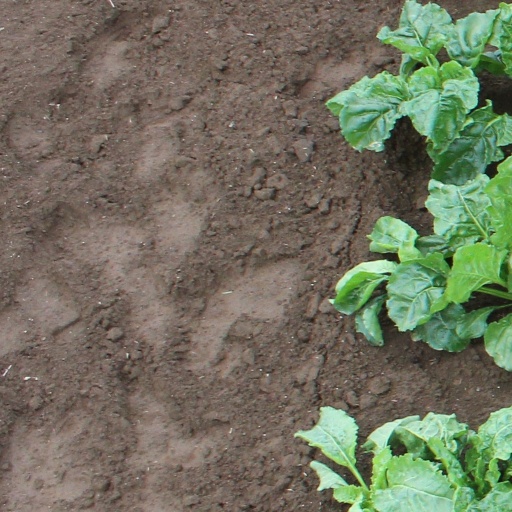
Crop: sugar beet